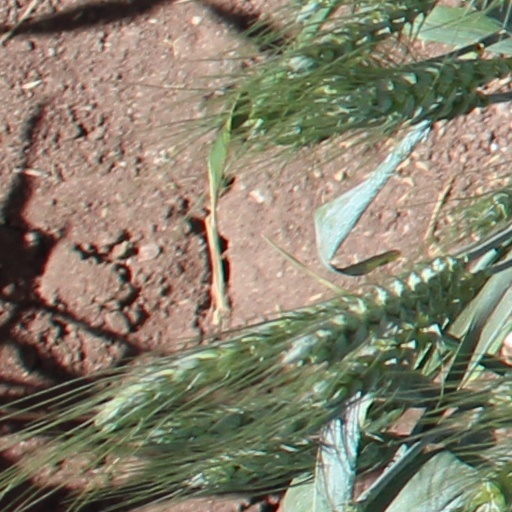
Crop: wheat